Northern Group of Armed Forces

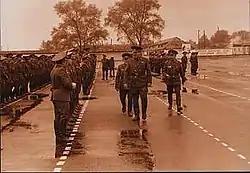
Review of the 6th Soviet Guards Vitebsk-Novgorod Mechanised Division, Northern Group of Forces, in Borne Sulinowo, Poland.

The Northern Group of Armed Forces was the military formation of the Soviet Army (Russian Ground Forces starting 1992) stationed in Poland from the end of Second World War in 1945 until 1993 when they were withdrawn in the aftermath of the fall of the Soviet Union. Although officially considered Polish allies under the Warsaw Pact treaty, they were seen by many Poles as a Soviet occupation force. Jan Parys, the first civilian minister of defense of the Republic of Poland between 1991 and 1992, expressed this.